The Great Reward

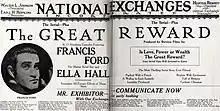
Advertisement for film

The Great Reward is a 1921 American drama film serial directed by and starring Francis Ford. The film is considered to be lost. The film serial had the working title "The Gates of Doom". Philip Ford is the son of director and lead actor Francis Ford.